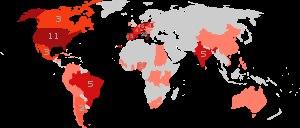
La composition du Collège cardinalice lors du conclave de 2013 comprend, d'une part, la liste des cardinaux électeurs, à savoir l'ensemble des membres du Collège cardinalice n'ayant pas atteint la limite d'âge de 80 ans au jour de la vacance du siège apostolique et appelés à participer au conclave de 2013 devant désigner un successeur au pape Benoît XVI et, d'autre part, la liste des cardinaux non-électeurs, ne pouvant prendre part au conclave mais habilités à participer aux congrégations générales le précédant.